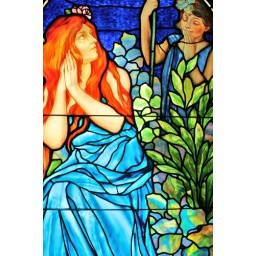
Stained glass window detail.. Shot in Dwight, Illinois..